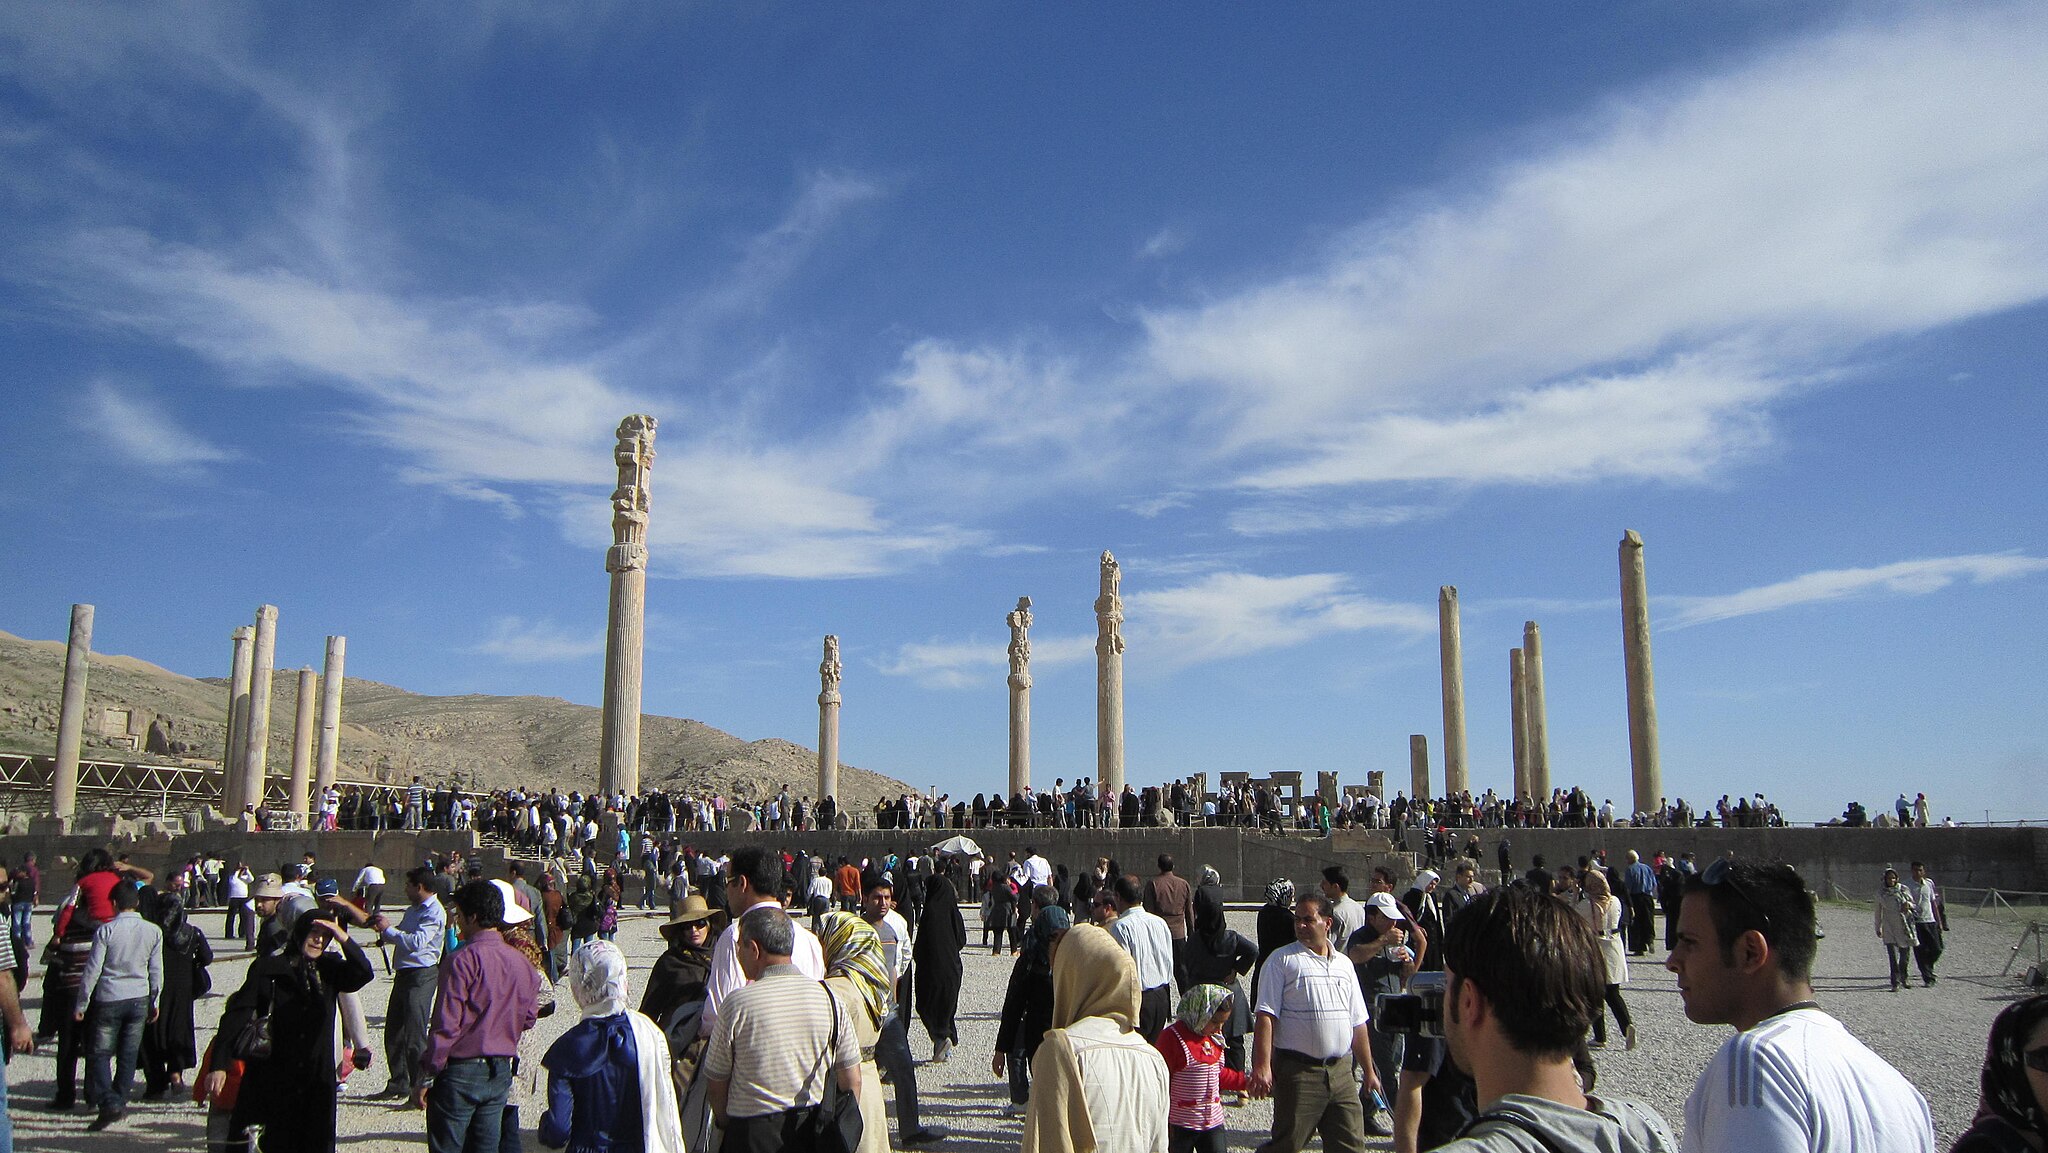
Title: تخت جمشید 13
Date: 2011-02-22 15:40:49
Categories: Self-published work, Images from Wiki Loves Monuments 2015, Cultural heritage monuments in Iran with known IDs, Images from Wiki Loves Monuments 2015 in Iran, Uploaded via Campaign:wlm-ir, Images from Wiki Loves Monuments in Marvdasht, 2011 in Persepolis, People in Persepolis, Iran photographs taken on 2011-02-22, Images from Wiki Loves Monuments missing SDC depicts, Images from Wiki Loves Monuments missing SDC location of creation, Cultural heritage monuments in Iran missing SDC location of creation, Cultural heritage monuments in Iran missing SDC depicts